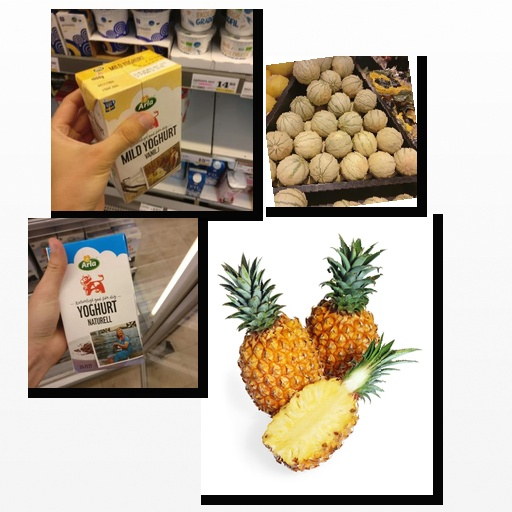
Food items: melon, natural_yogurt, vanilla_yogurt, pineapple